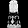
Label: Dress